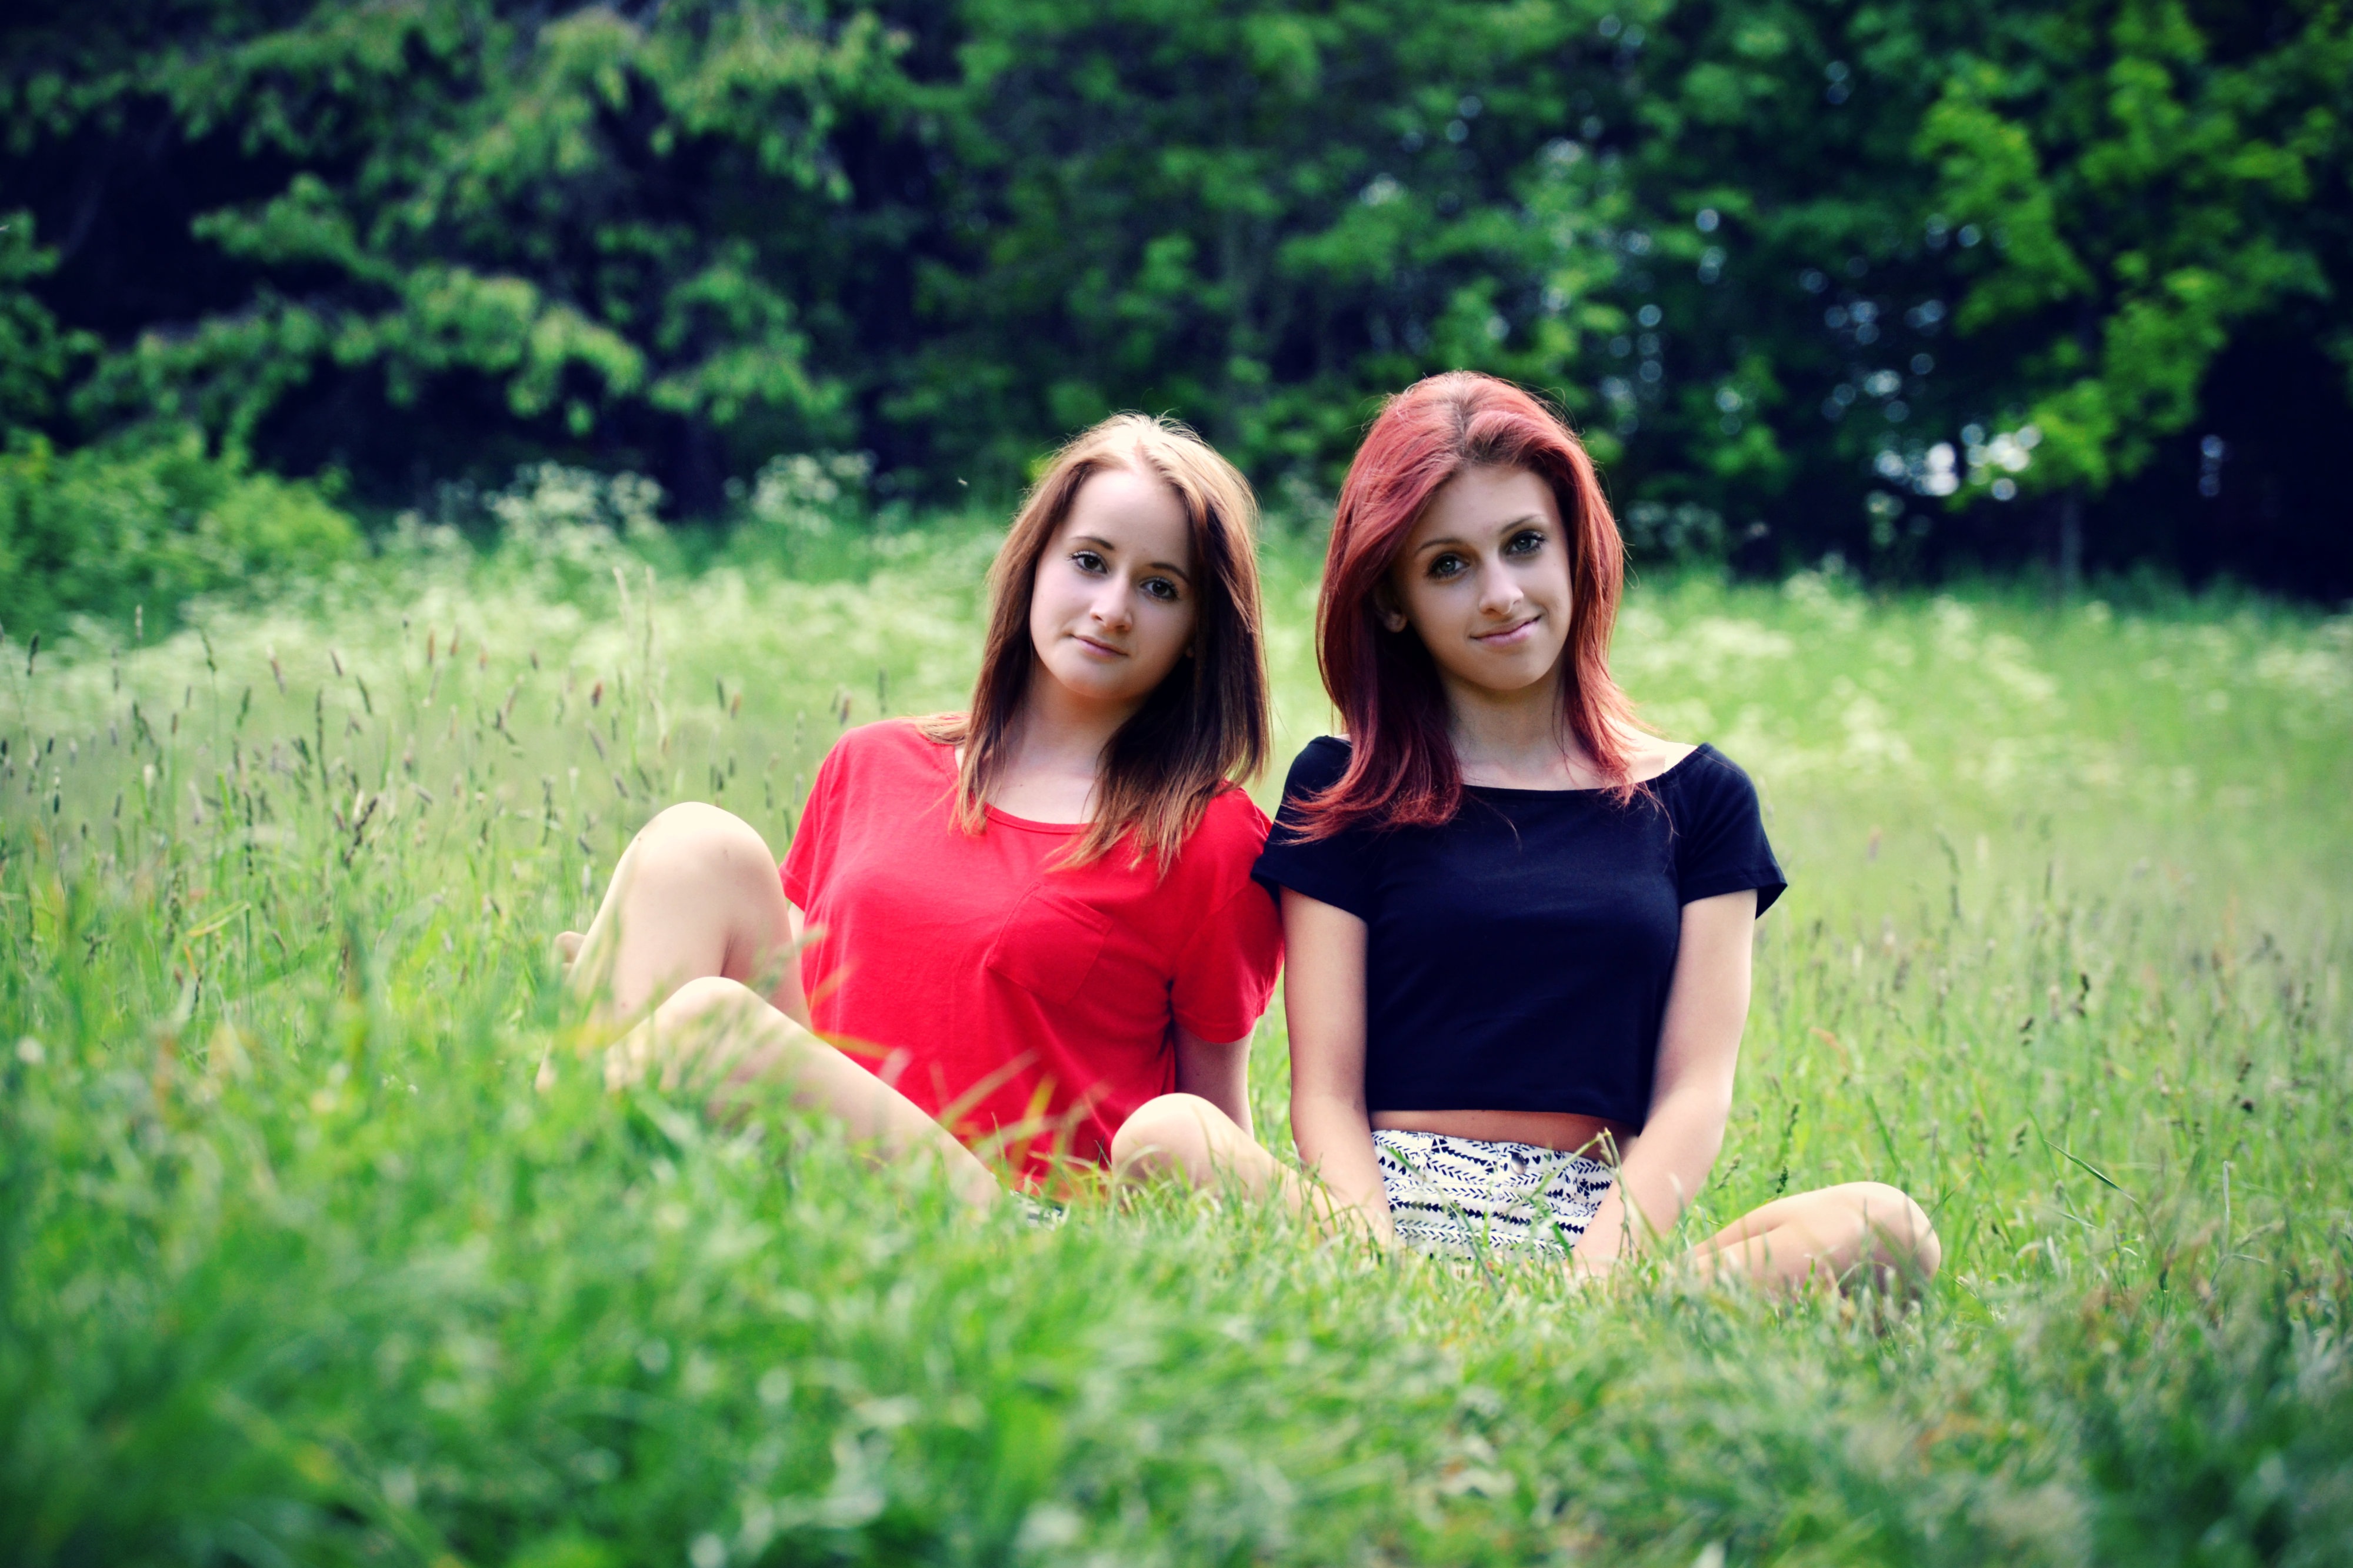
forest, grass, person, people, girl, woman, lawn, photography, meadow, summer, romance, friendship, family, girls, photograph, beauty, laughter, emotion, photo shoot, portrait photography